Xiangshuishen

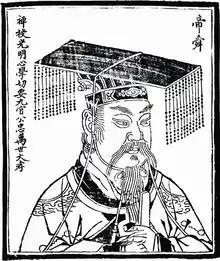
Shun

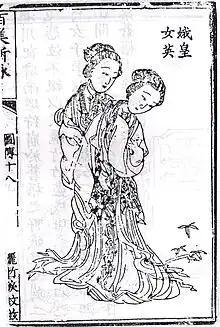
E Huang and Nü Ying, Qing dynasty, China

According to the mythological Ehuang-Nuying version, sometime in the twenty-third century BCE, before becoming divine goddesses, these two daughters of Emperor Yao were married to Shun at the planning of their father. Although later destined to be emperor and exemplar of all the virtues desirable in an emperor and exemplar for all future ages, before the marriage Shun was a simple farmer. Yao, however, was attempting to recruit worthy persons into the service of his government, the main reason being to solve the problem of the ongoing Great Flood that was devastating China. One suggestion from Yao's advisors (Four Mountains) was Shun. Yao inquired what sort of a person Shun was and decided to try him upon being told that (although a direct lineal descendant of Zhuanxu) Shun the farmer was the son of Gu (also known as Gusou): a mean, violent, stupid, and difficult man (also old and blind optically and morally); that Shun lived with him and his proudful and abusive stepmother; and, a half brother, Xiang (who was evil) -- but nevertheless, due to the young (early thirties, but old to be unmarried) Shun's great filial piety the inherent wickedness of the family was kept in-check and outright evil avoided. In an early example of the imperial examinations in Chinese mythology, Yao decided to test the merit of Shun. According to Zhou Dunyi and others, as a test for Shun, Yao married his two daughters Ehuang and Nuying to him and Shun took home his brides. The arrival of the future Xiang River goddesses, Ehuang and Nuying provoked numerous problems: Shun's father had little or no liking for him, his step mother had no love for him, both wanted to seize his dowry of flocks of sheep and other cattle and huge measures of grains which he had received as a part of the marriage, and his half brother Xiang just wanted to kill him and take his wives and some of his other possessions for himself. Shun's father, stepmother, and half brother decided to murder Shun. One day Shun's father, Gu, asked him to repair the roof of a barn, which Shun mentioned to his wives. Ehuang and Nuying warned him of the murder attempt and gave him a magical bird coat. Once Shun was up on the barn roof, his father, old Gu, set the barn on fire and took away the ladder; however, with the aid of the magical bird coat Shun flew to safety. Next, they tried to murder him in a well, but again Ehuang and Nuying had prepared him for survival with a magical dragon coat which allowed him to swim out through a tunnel. Again, Ehuang and Nuying saved Shun from his murderous relatives by giving him a magically antidotal bath which foiled a plot to get him drunk and murder him. There are many versions of this story and some of them omit the wives Ehuang and Nuying. In any case, Yao was well pleased with Shun's observed behavior, who maintained his filial piety while preserving his own interests as well, and so he promoted Shun into his civil service (which also allowed, or obligated, Shun together with Ehuang and Nuying to leave his home and murderous family behind). Later on, after Shun was promoted to emperor, Ehuang and Nuying were said to continue to provide Shun with invaluable advice contributing to his great success. (Murck 2000, 8-9; Wu 1982, 70-71; Yang and others 2005, 202-204).